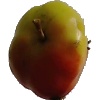
Label: Apple Red Yellow 2